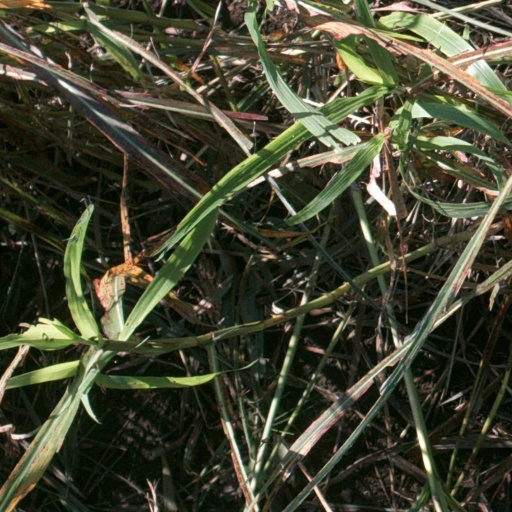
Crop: sorghum